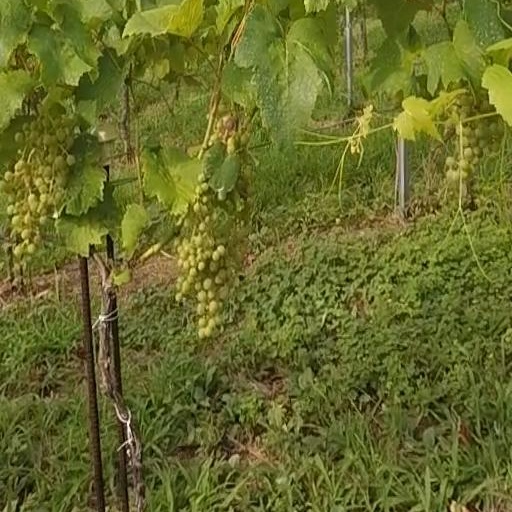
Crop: grape